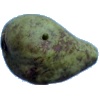
Label: pear_stone